Yolngu Boy

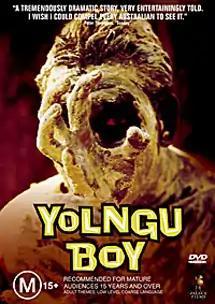
DVD cover

Yolngu Boy is a 2001 Australian coming-of-age film directed by Stephen Maxwell Johnson, produced by Patricia Edgar, Gordon Glenn, Galarrwuy Yunupingu and Mandawuy Yunupingu, and starring Sean Mununggurr, John Sebastian Pilakui, and Nathan Daniels. "Yolngu Boy" is based around three Aboriginal teenage boys linked by ceremony, kinship and a common dream-to become great Yolngu hunters, in a remote community at Yirrkala in North-East Arnhem Land in the Northern Territory of Australia. The feature film traces the metaphorical journey of the three young Aboriginal teenagers caught in a collision between the modern world and traditional Aboriginal culture where they hunt wild animals in the morning using spears and play football while listening to hip hop rap music in the afternoon. The project involved a significant number of community members in the cast and crew of the film.